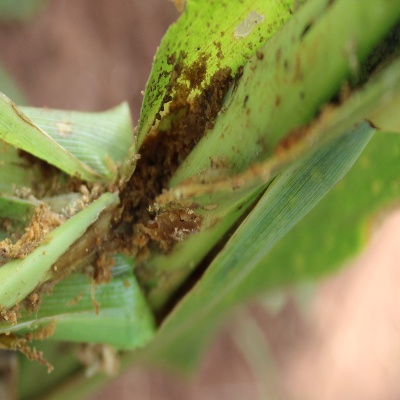
Crop: Maize
Condition: fall armyworm